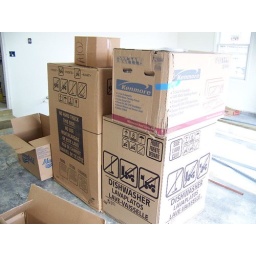
And so has the stove, dishwasher, and microwave. The hot water heater was sitting in the laundry room.